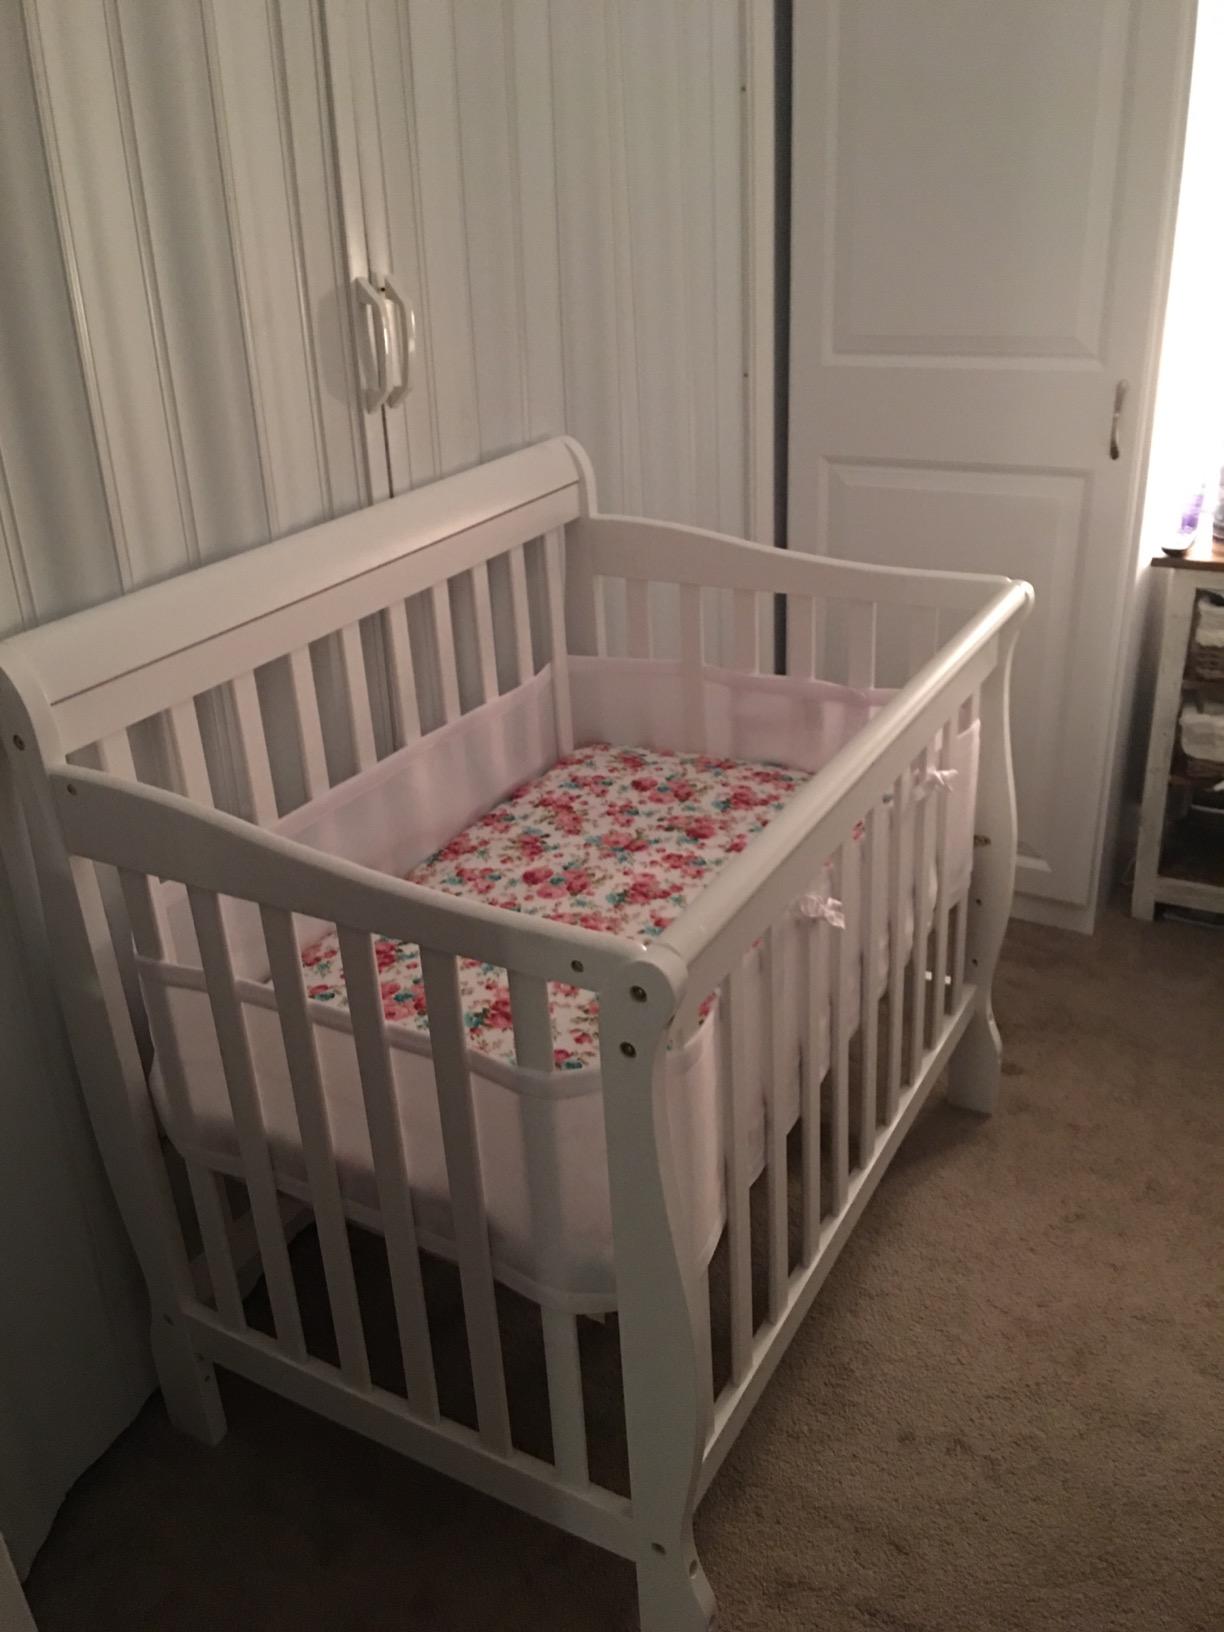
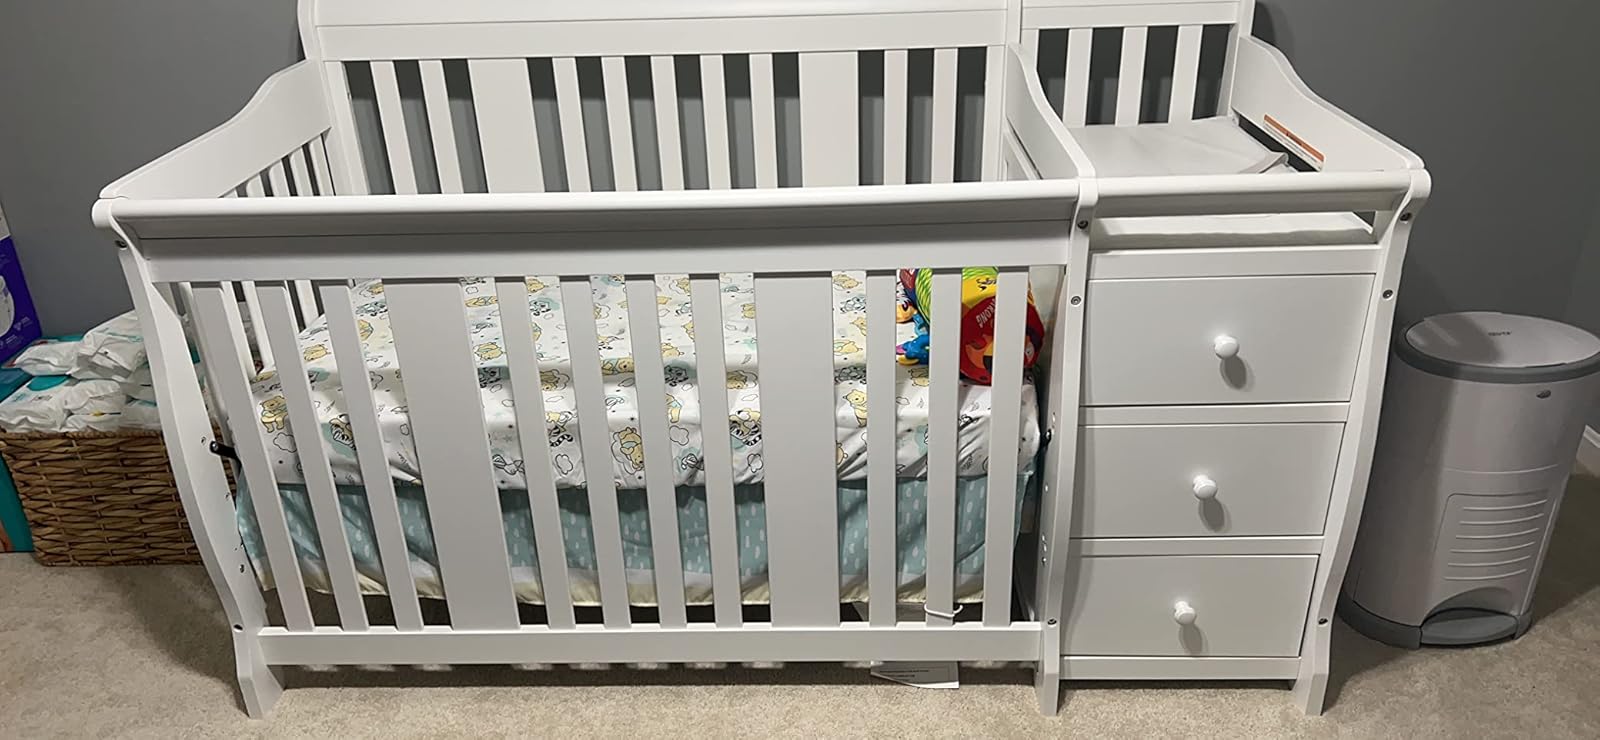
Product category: products_crib
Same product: no